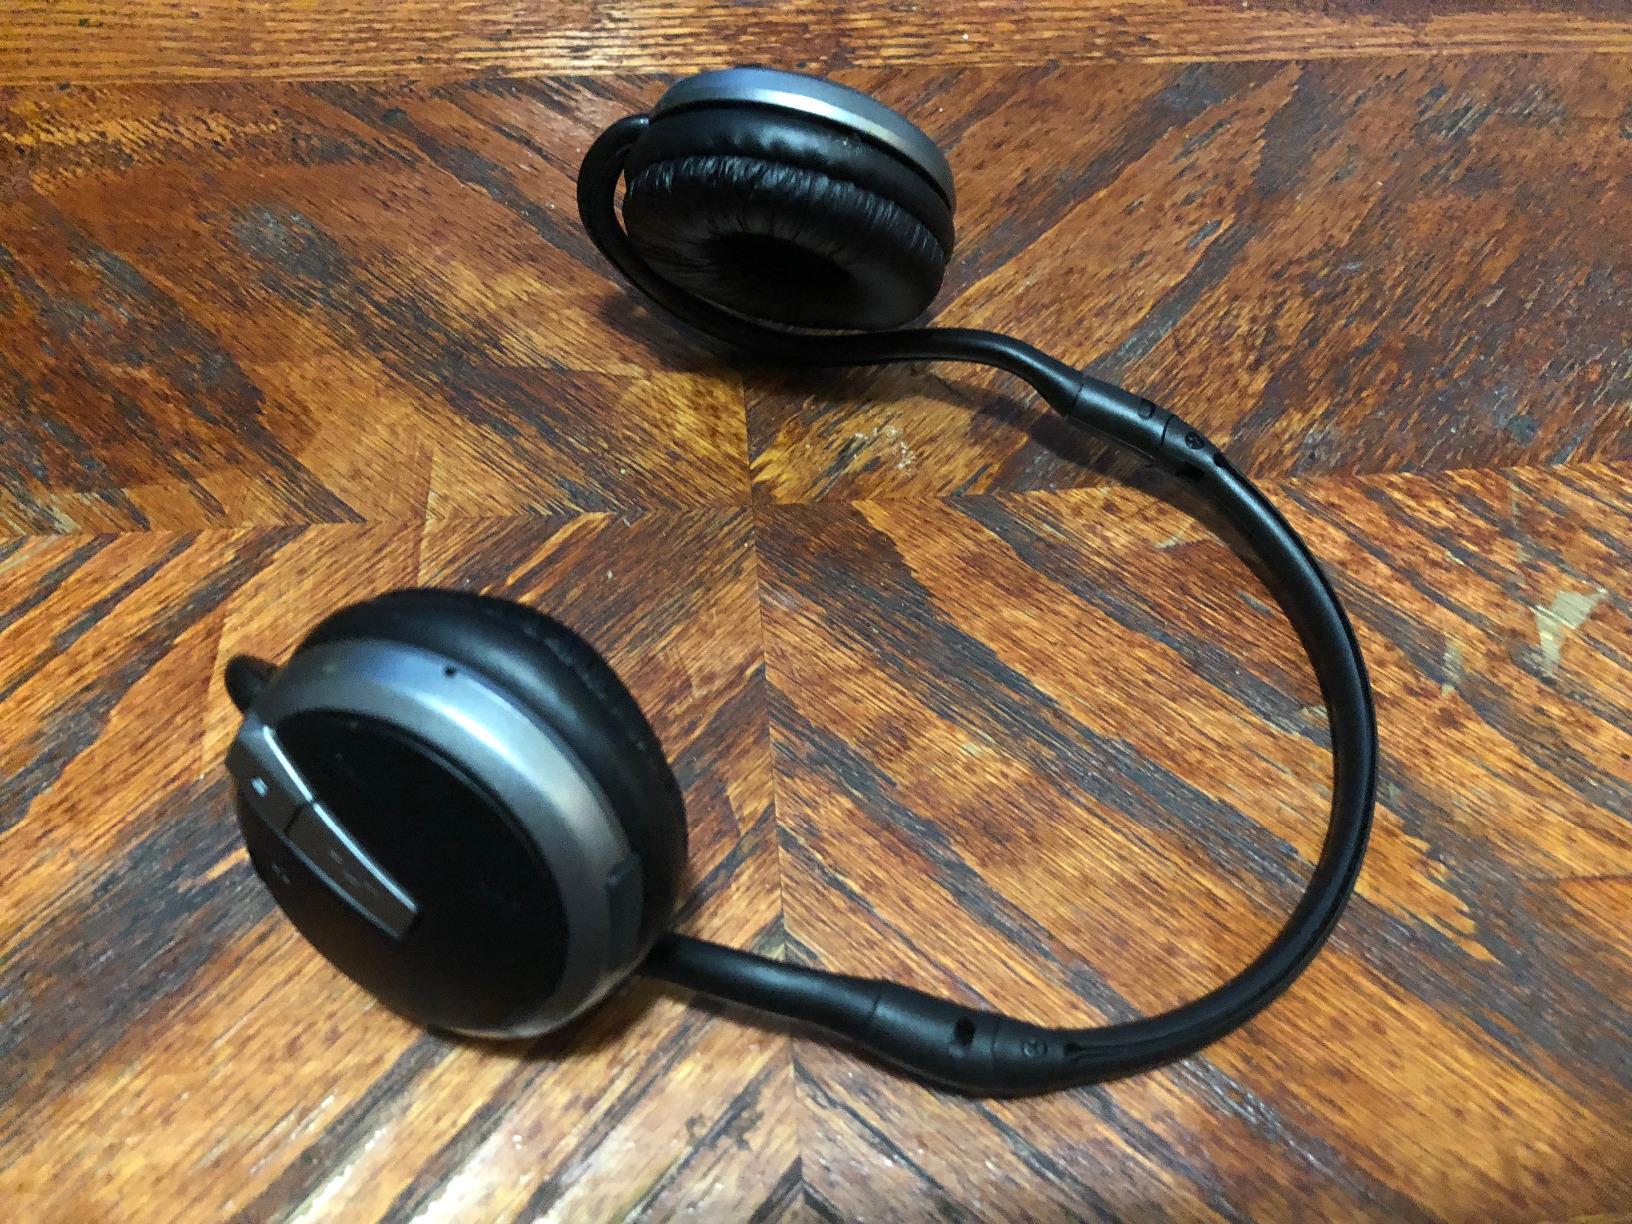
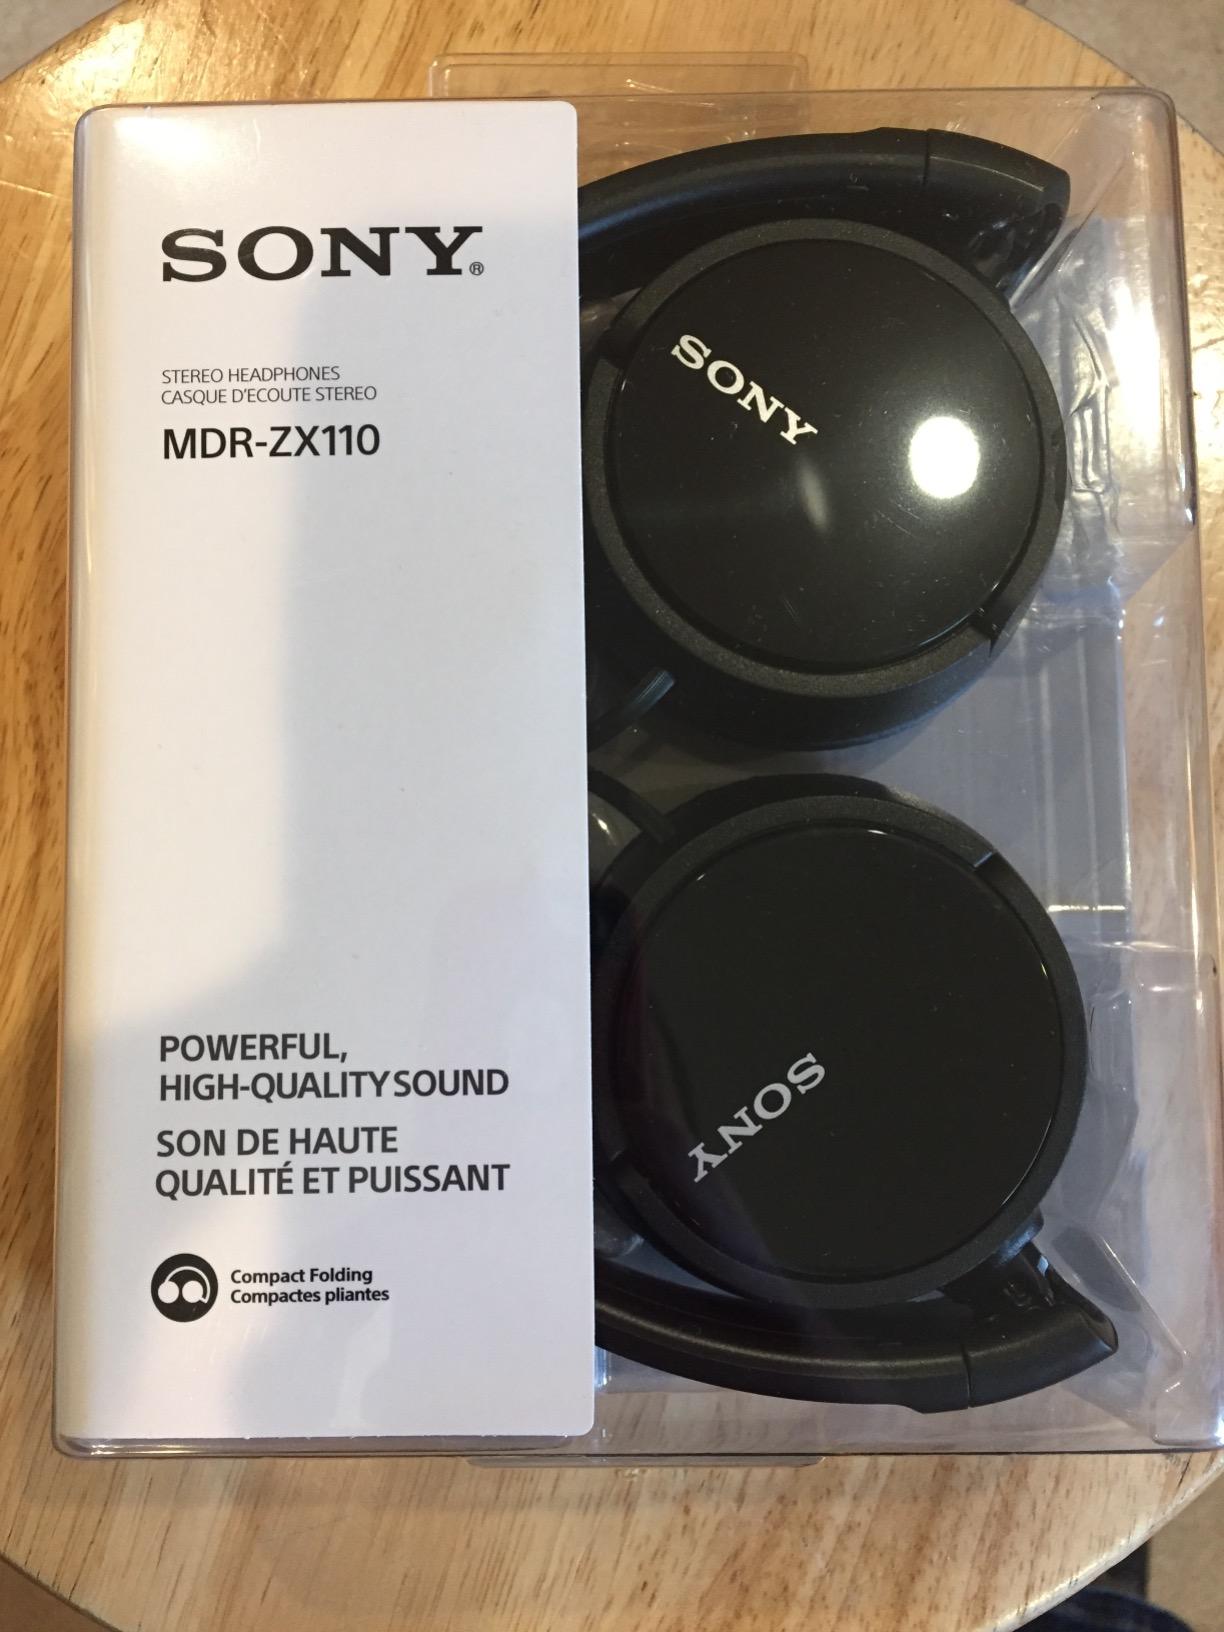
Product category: headphones
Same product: no